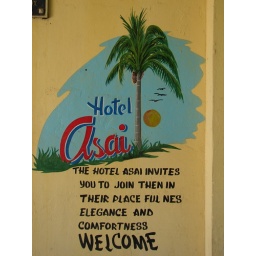
A poorly translated sign for the Hotel Asai painted on the walls of the airport in Rurrenabaque, Bolivia.